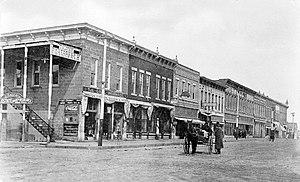
Fredonia est une municipalité américaine, siège du comté de Wilson au Kansas. Lors du recensement de 2010, sa population est de 2 482 habitants.